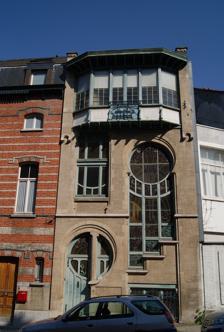
Building: Sterner's Studio
Country: Belgium
Year built: 1902
Historic Art Nouveau house in Brussels, Belgium House and Workshop of master glassmaker Sterner Maison et Atelier du maître-verrier Sterner ( French ) Atelier en Woning van meester glasmaker Sterner ( Dutch ) Former house and workshop of Clas Grüner Sterner General information Type Town house and workshop Architectural style Art Nouveau Address Rue du Lac / Meerstraat 6 Town or city 1050 Ixelles , Brussels-Capital Region Country Belgium Construction started 1893 ( 1893 ) Completed 1902 ( 1902 ) Design and construction Architect(s) Ernest Delune [ fr ] The House and Workshop of master glassmaker Sterner ( French : Maison et Atelier du maître-verrier Sterner ; Dutch : Atelier en Woning van meester glasmaker Sterner ) in Brussels , Belgium, is the former town house and workshop of the master glassworker Clas Grüner Sterner. It was designed by the architect Ernest Delune [ fr ] , and built between 1893 and 1902, in Art Nouveau style. The house is located at 6, rue du Lac / Meerstraat in the municipality of Ixelles , not far from the Ixelles Ponds . History The building was designed by architect Ernest Delune [ fr ] for the master glassworker Clas Grüner Sterner, "a Viennese craftsman who specialised in stained glass windows"; construction was started in 1893 and was completed in 1902. The City of Brussels classified the property as a historic site on 23 October 2003. In a 2015 report, the city's website described the exterior in as follows: Built in brick and white stone, it has two floors and two bays reflecting the functions assigned to the internal spaces: on the left, an entrance door opening onto the vestibule ; above, upstairs, small room; on the right, monumental stained-glass window illuminating the stairwell; on the top floor, an artist's studio lit by a sort of trapezoidal bow-window occupying almost the entire width of the façade and highlighted by the cornice . The front door is adorned with stained glass windows whose patterns are in synergy with the circle that encompasses it. This circular architectural motif is also repeated in the upper part of the stained-glass window that illuminates the stairwell. By December 2020, the building's exterior and interior were in the final phases of an extensive renovation that started in 2019. Previously, the façade had become "dangerously degraded". The most apparent modifications include repainting of the turquoise exterior with warmer earth-tones and restoration of the stained glass pieces. See also Belgium portal Art Nouveau in Brussels History of Brussels Culture of Belgium Belgium in the long nineteenth century References